Recife

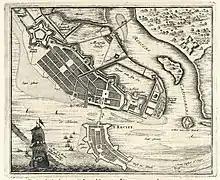
Map of Recife and Mauritsstad, ca. 1682, Weduwe van Jacob van Meurs (publisher)

Recife began as a collection of fishing shacks, inns and warehouses on the delta between the Capibaribe and Beberibe Rivers in the captaincy of Pernambuco, sometime between 1535 and 1537 in the earliest days of Portuguese colonisation of "Terra de Santa Cruz", later called Brazil, on the northeast coast of South America. It was a settlement of colonial fishermen and way station for Portuguese sailors and passing ships.